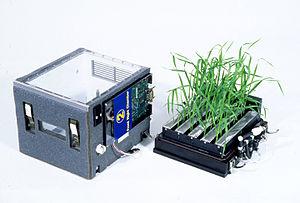
Les plantes sont utilisées dans l'espace à la fois à des fins de recherche fondamentale et dans la perspective d'applications pratiques comme le renouvellement de l'atmosphère ou l'alimentation des équipages.